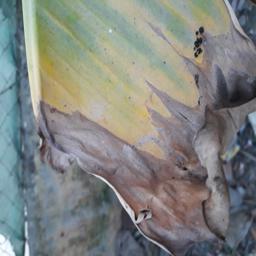
Label: POTASSIUM DEFICIENCY